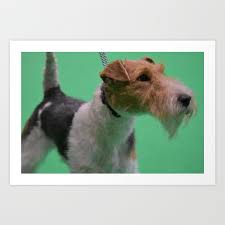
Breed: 226-n000057-wire_haired_fox_terrier